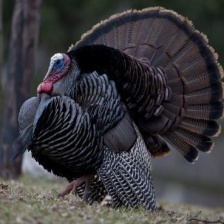
Species: WILD TURKEY
Scientific name: MELEAGRIS GALLOPAVO